Acorn Hall

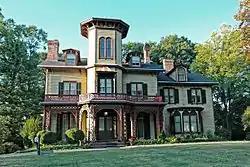

Acorn Hall is an 1853 Victorian Italianate mansion located at 68 Morris Avenue in Morristown, Morris County, New Jersey. It was added to the National Register of Historic Places on April 3, 1973, for its significance in architecture. It serves as the headquarters of the Morris County Historical Society, which operates Acorn Hall as a historic house museum.